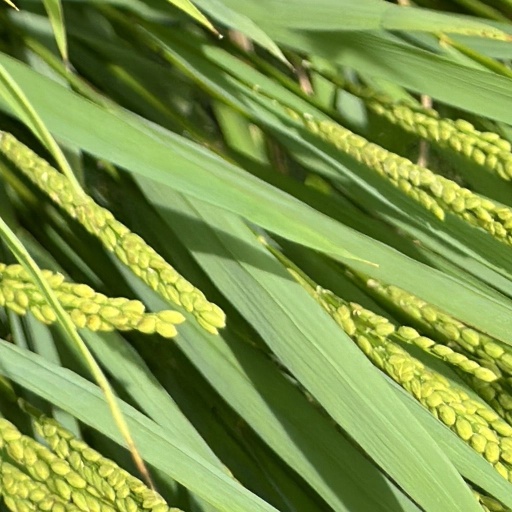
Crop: rice